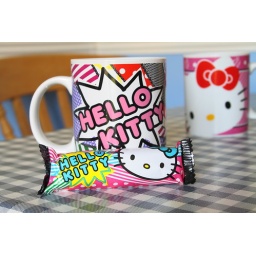
the mug has a large Kitty face on the other side, as seen in the previous photo.